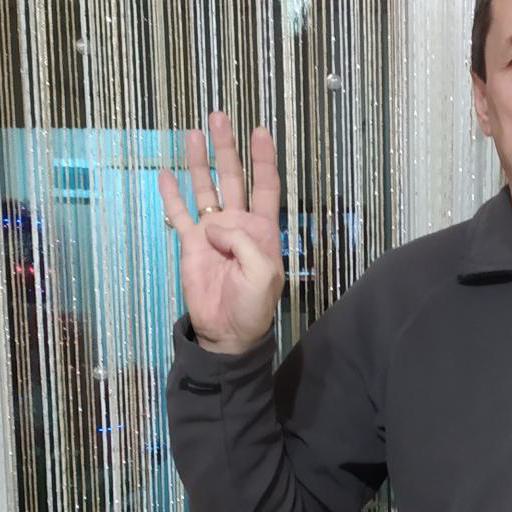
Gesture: four